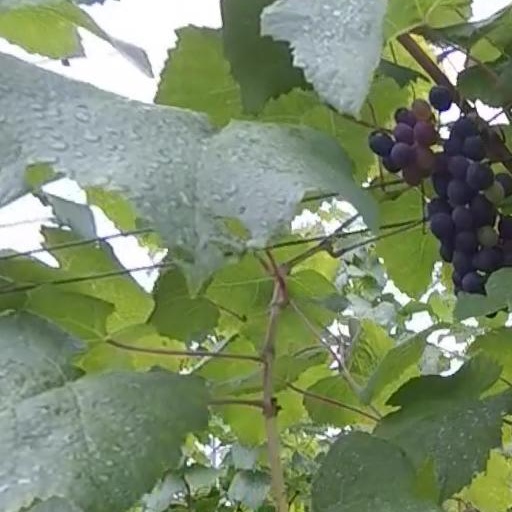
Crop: grape